Caravana de Campeones (2009)

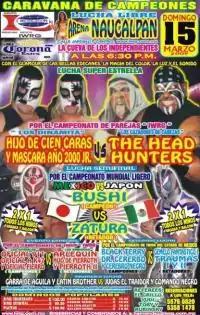

The Caravana de Campeones (2009), Spanish for "Caravan of Champions", was a major professional wrestling show produced and scripted by the Mexican "Lucha libre" promotion International Wrestling Revolution Group (IWRG). The event took place on March 15, 2008 in IWRG's main arena Arena Naucalpan. The 2009 event was the second overall show IWRG has held under the "Caravana de Campeones" banner.